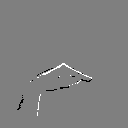
ASL letter: g